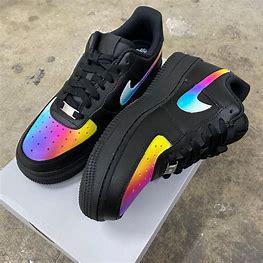
Brand: Nike
Model: Air Force 1